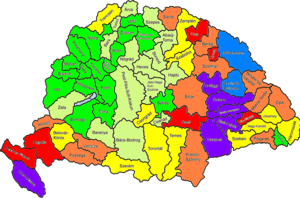
Le diocèse d'Oradea Mare est un diocèse catholique de Roumanie de rite latin de la province ecclésiastique de Bucarest dont le siège est situé à Oradea, dans le Județ de Bihor. L'évêque actuel est László Böcskei, depuis 2008.
Le diocèse de Satu Mare est un diocèse catholique de Roumanie de rite latin de la province ecclésiastique de Bucarest dont le siège est situé à Satu Mare, dans le Județ de Satu Mare. L'évêque actuel est Jenő Schönberger, depuis 2003.